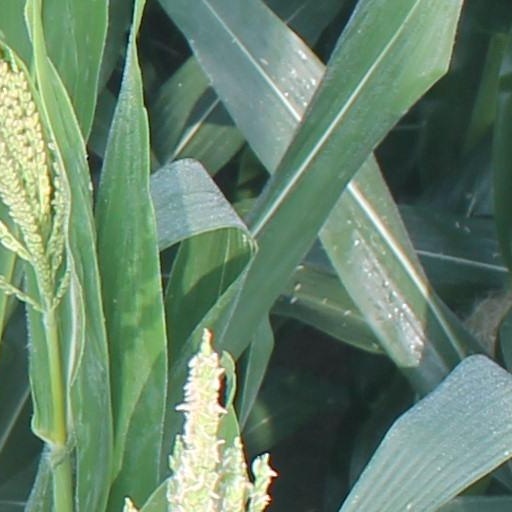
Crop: maize; corn